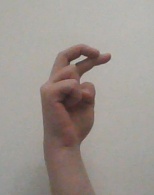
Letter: zay